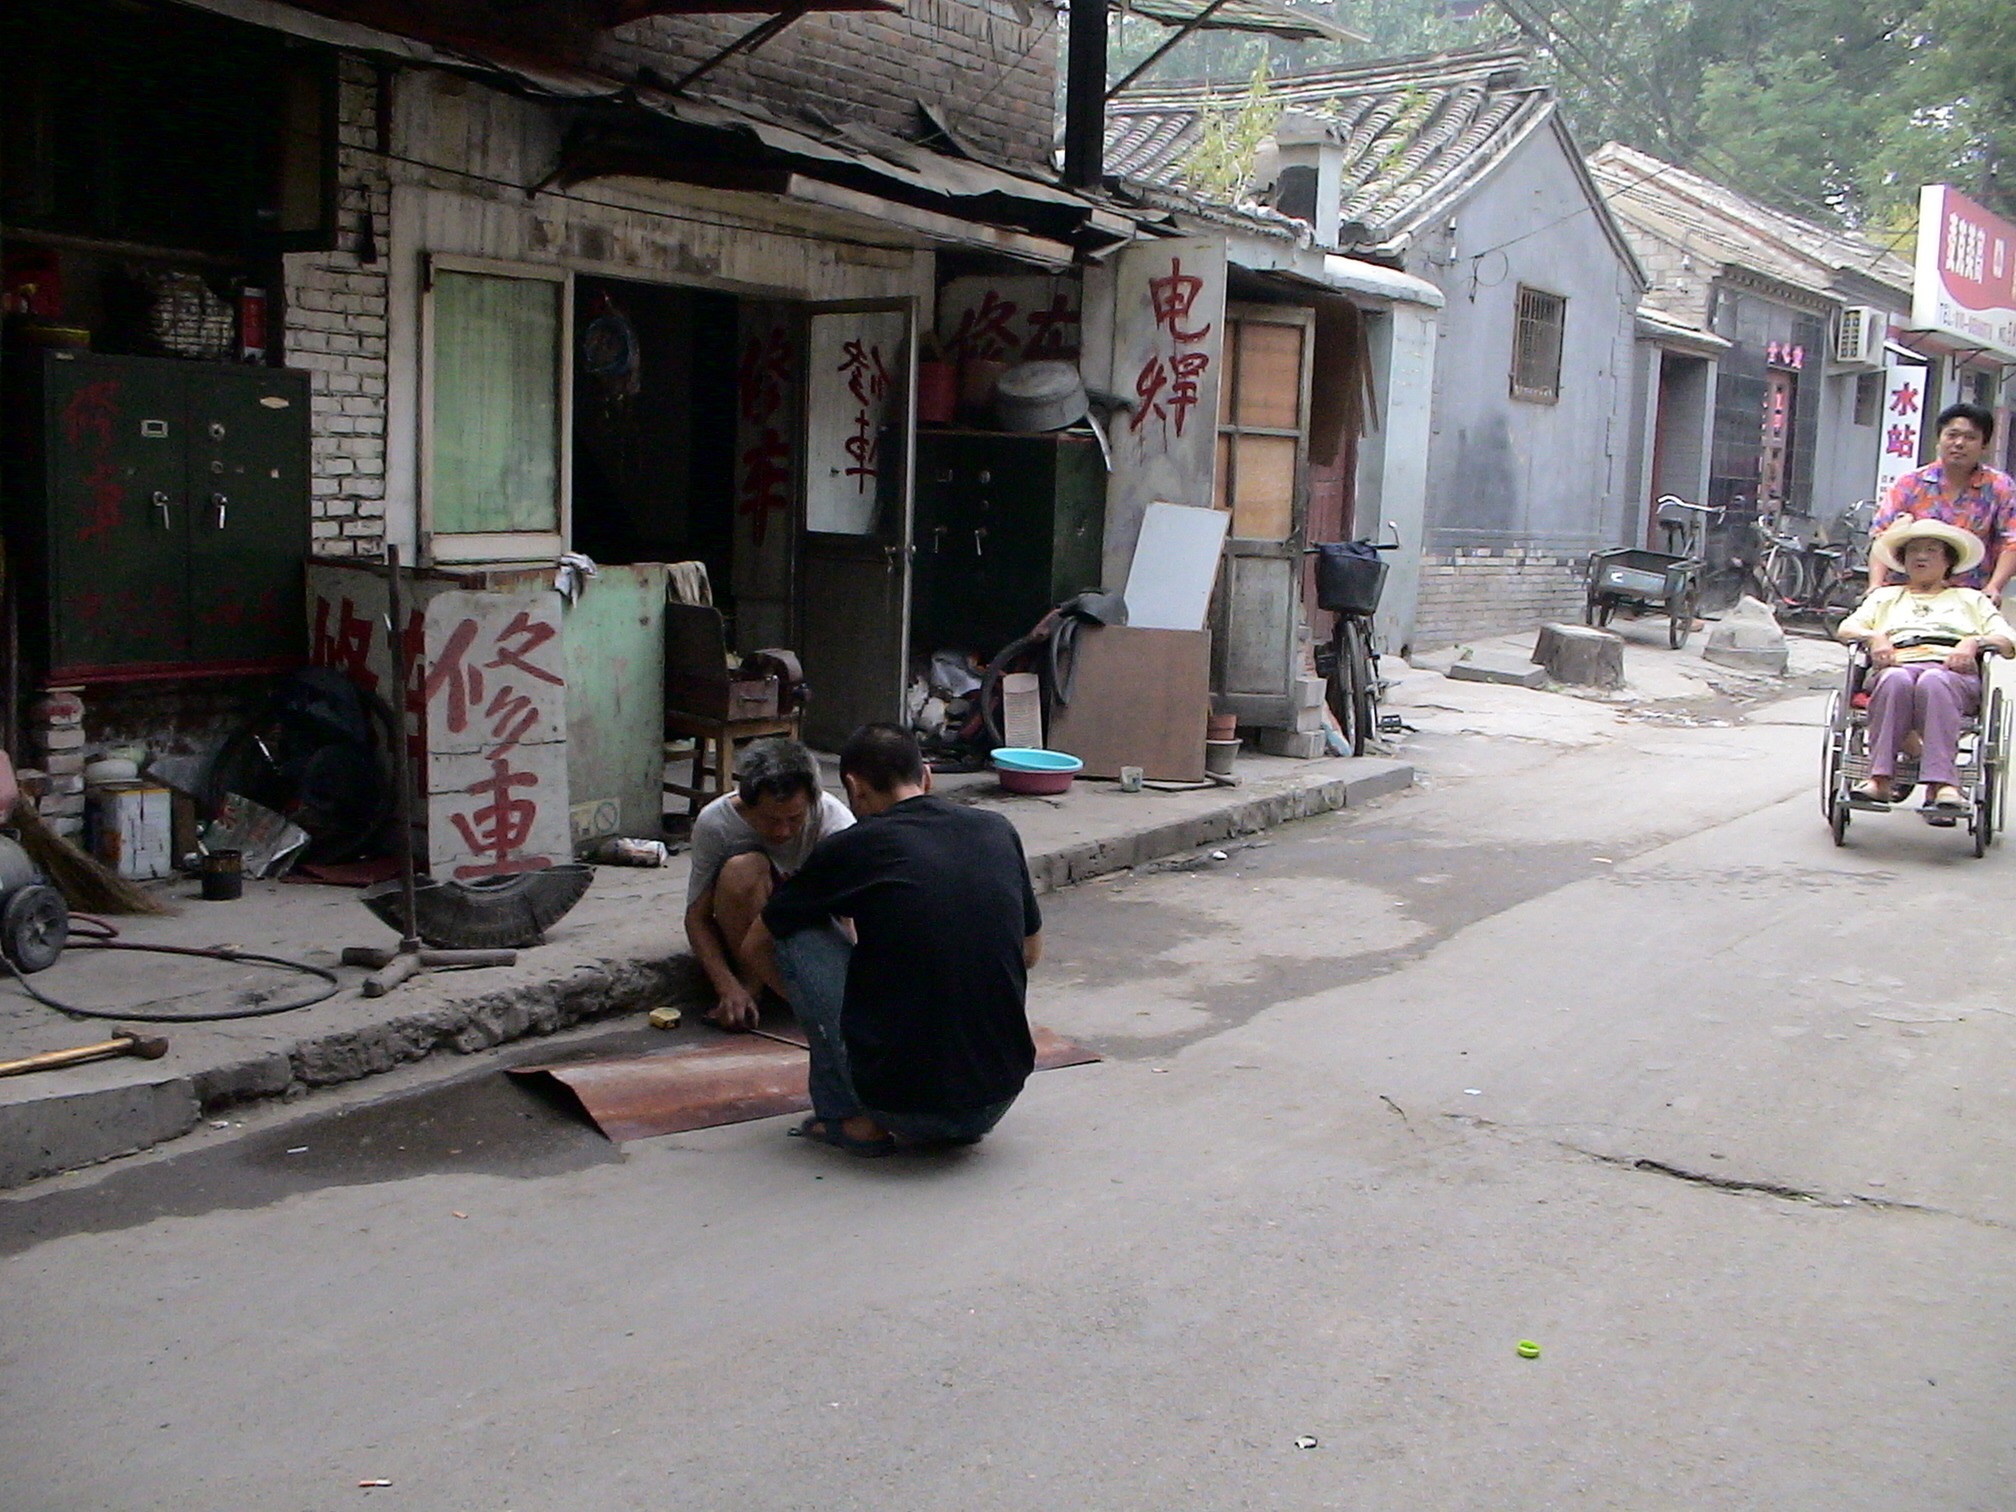
pedestrian, road, street, town, alley, sitting, human, old town, streets, beijing, infrastructure, poverty, not, china, urban area